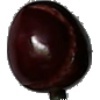
Label: Cherry 1